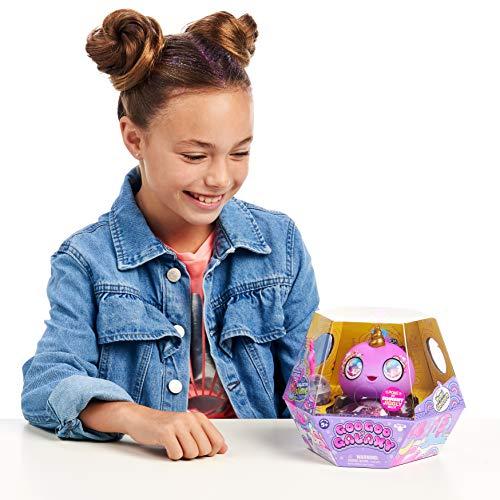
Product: Goo Goo Galaxy 5" Doll, Yumi Unicorn with Squeezer Belly & DIY Slime Activity
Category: Toys & Games | Dolls & Accessories
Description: Make your very own, out of this world 'goo-to-go' The goo drops have brought a surprise intergalactic slime activity with them from outer space - all you need to do is mix, make, and display.
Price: $14.99
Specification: ProductDimensions:3x5x6inches|ItemWeight:7.2ounces|ShippingWeight:1pounds(Viewshippingratesandpolicies)|ASIN:B07NSX16D5|Itemmodelnumber:51006|Manufacturerrecommendedage:5-15years